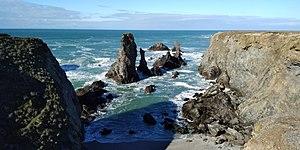
Site des Aiguilles de Aiguilles de Port-Coton
Les Pyramides de Port-Coton, mer sauvage est une huile sur toile du peintre impressionniste français Claude Monet conservée au musée Pouchkine de Moscou. Elle date de 1886 et mesure 65 × 81 cm.